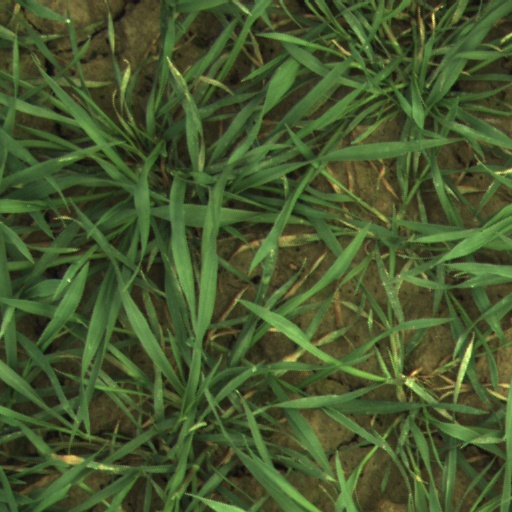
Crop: wheat